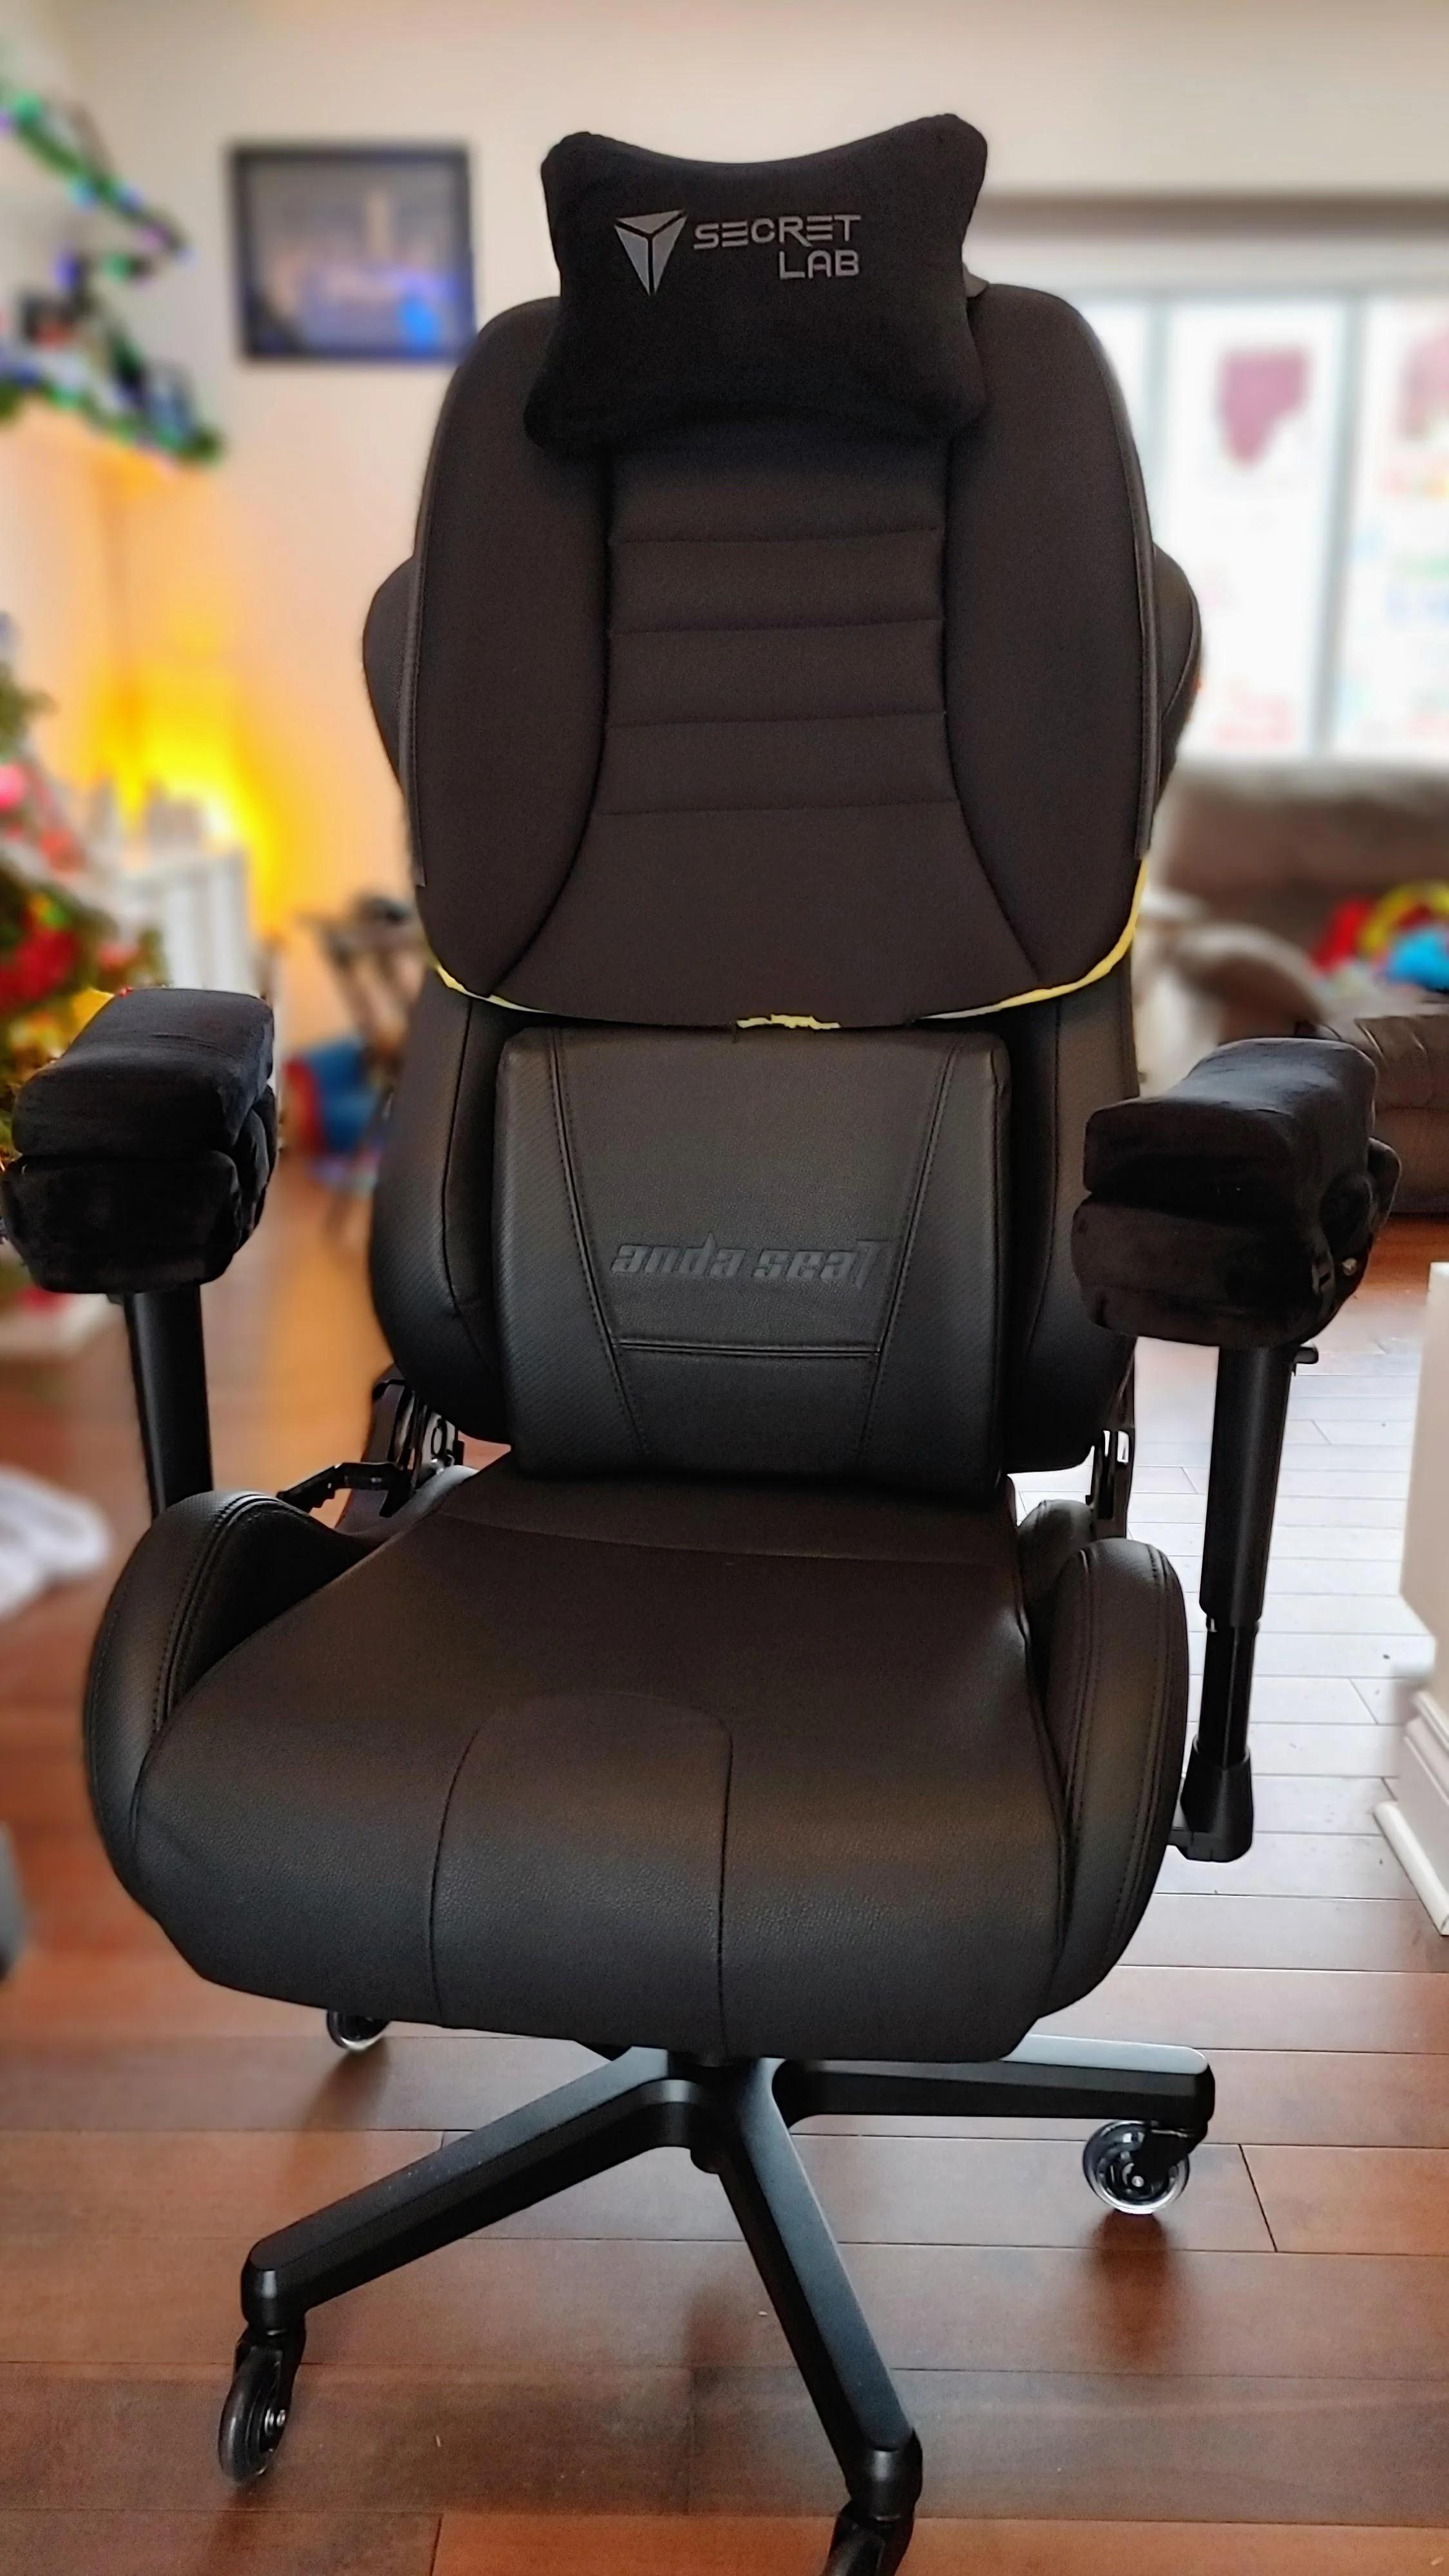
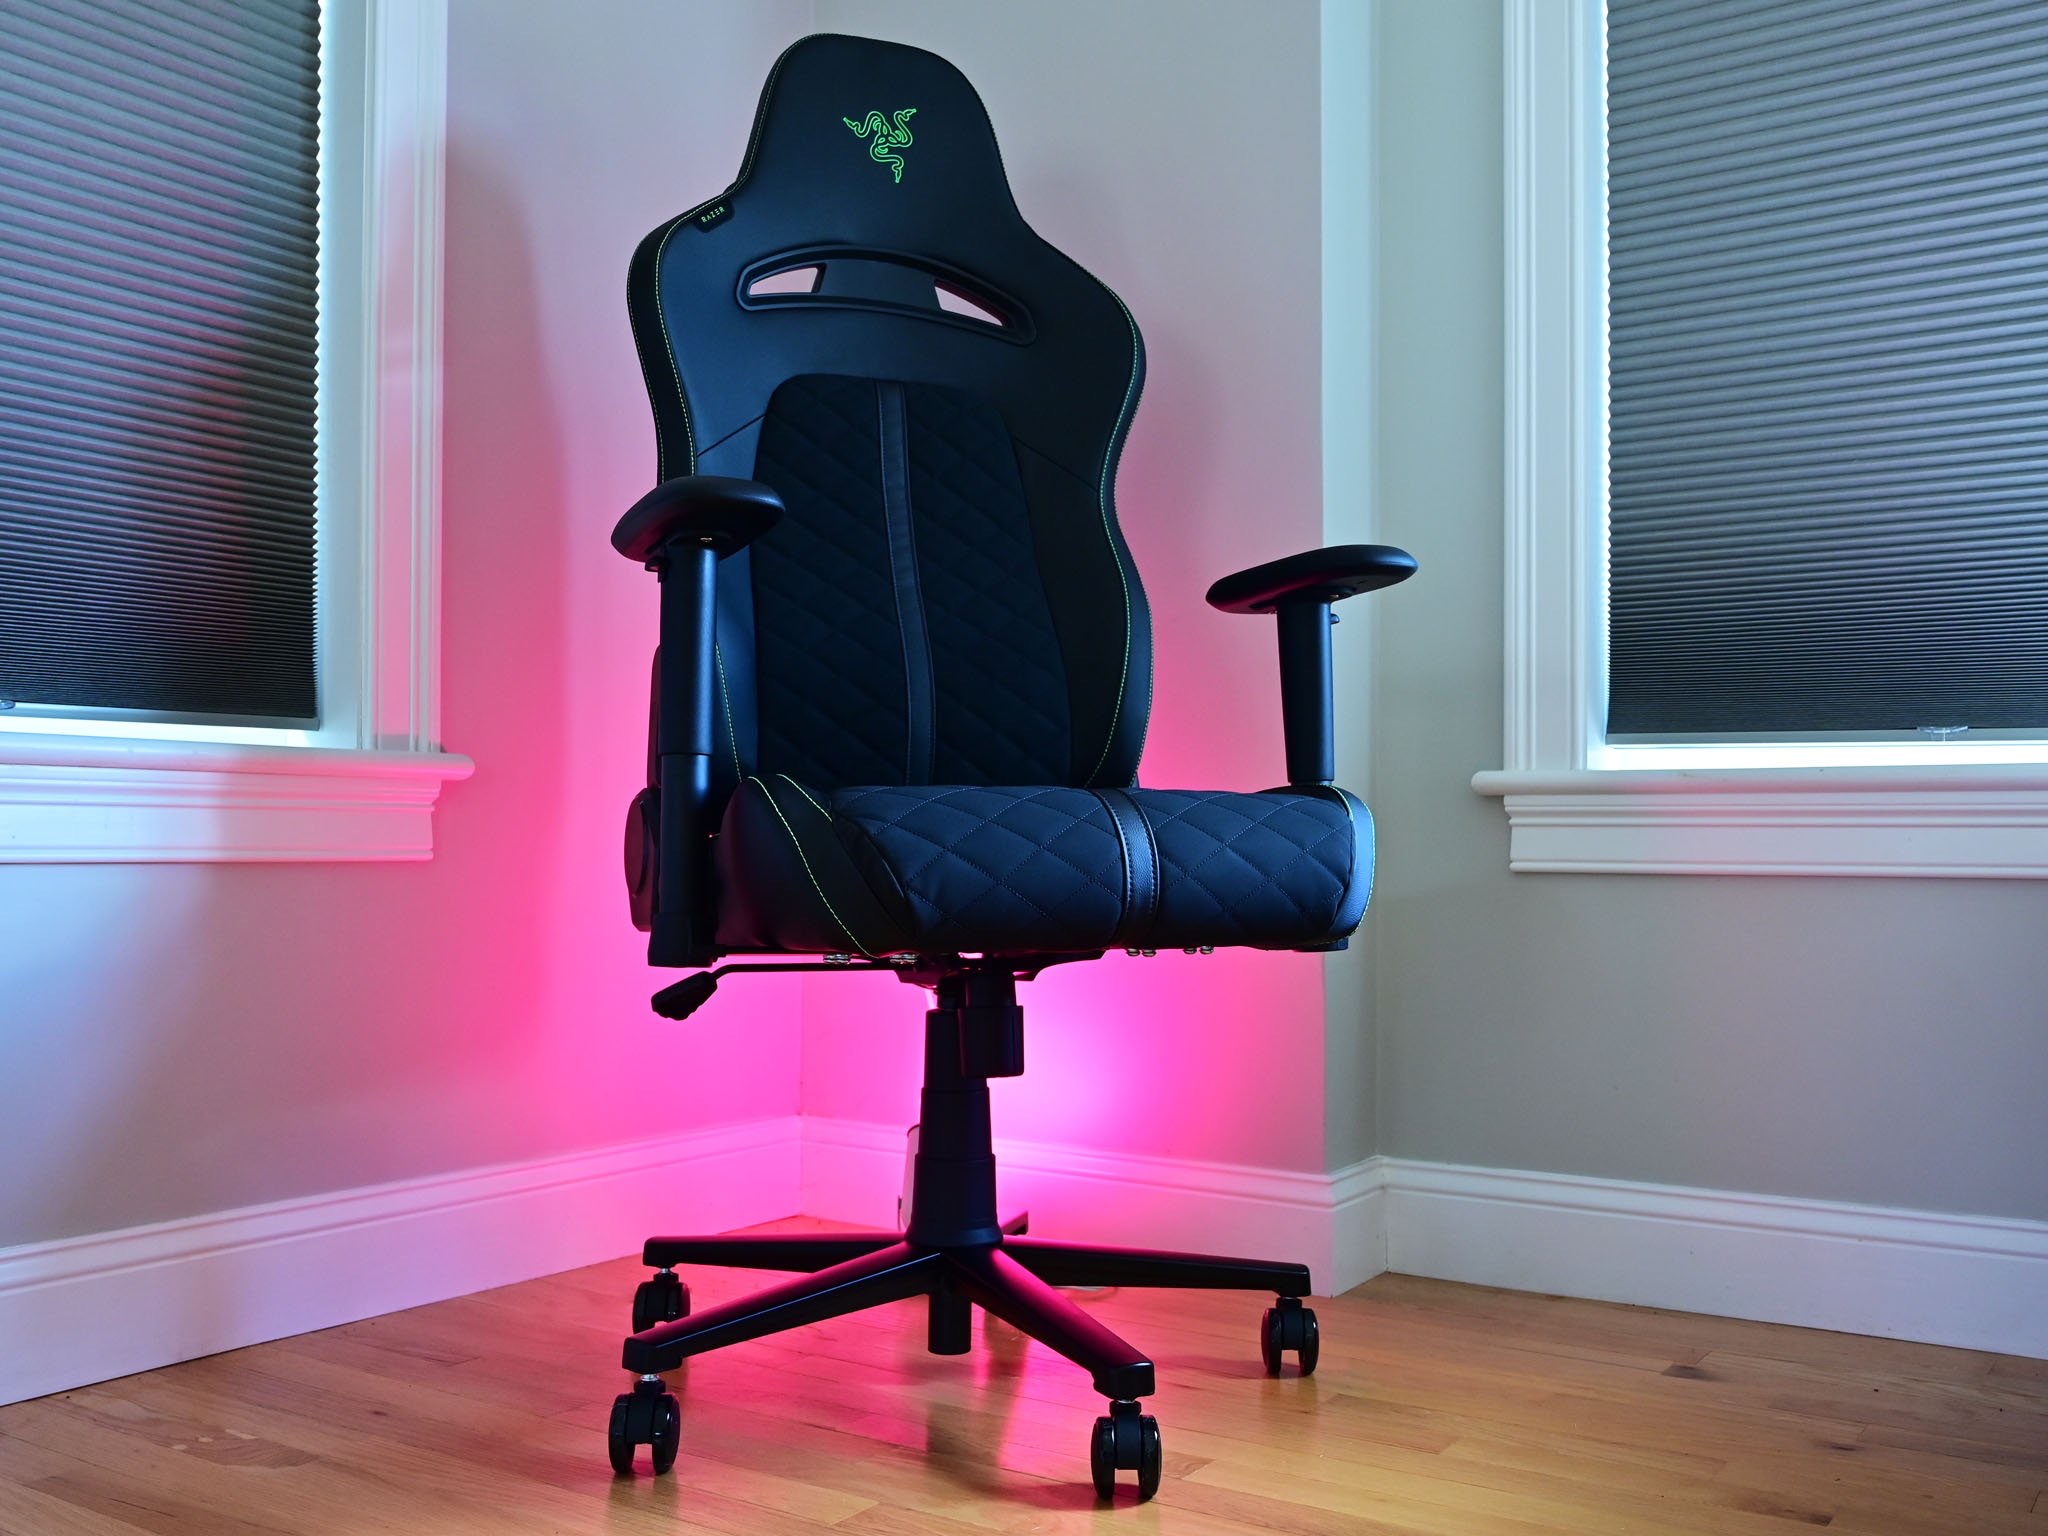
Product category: items_chair
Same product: no